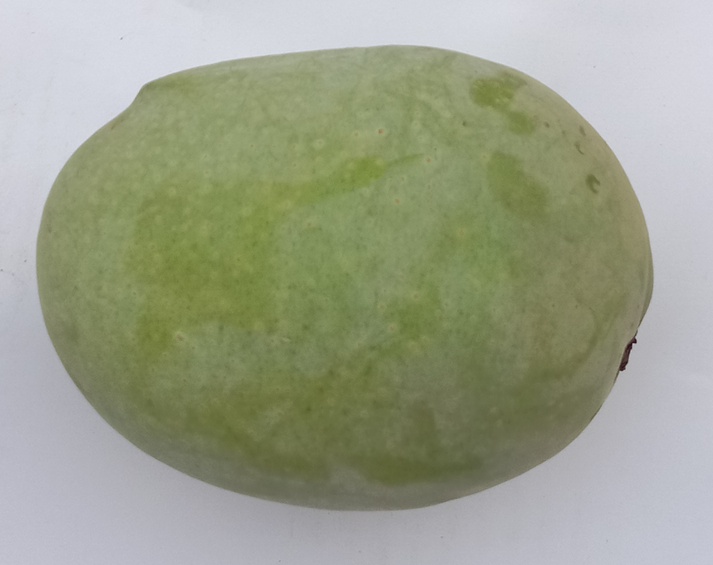
Mango variety: Langra